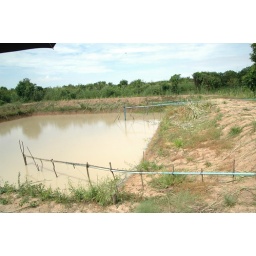
takes household water from a pong to the house in the dry season